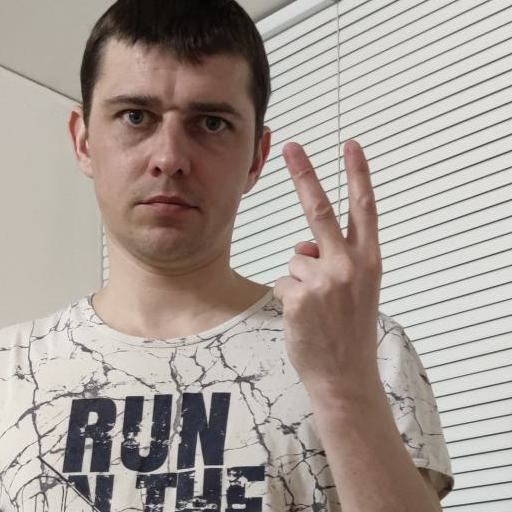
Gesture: peace_inverted